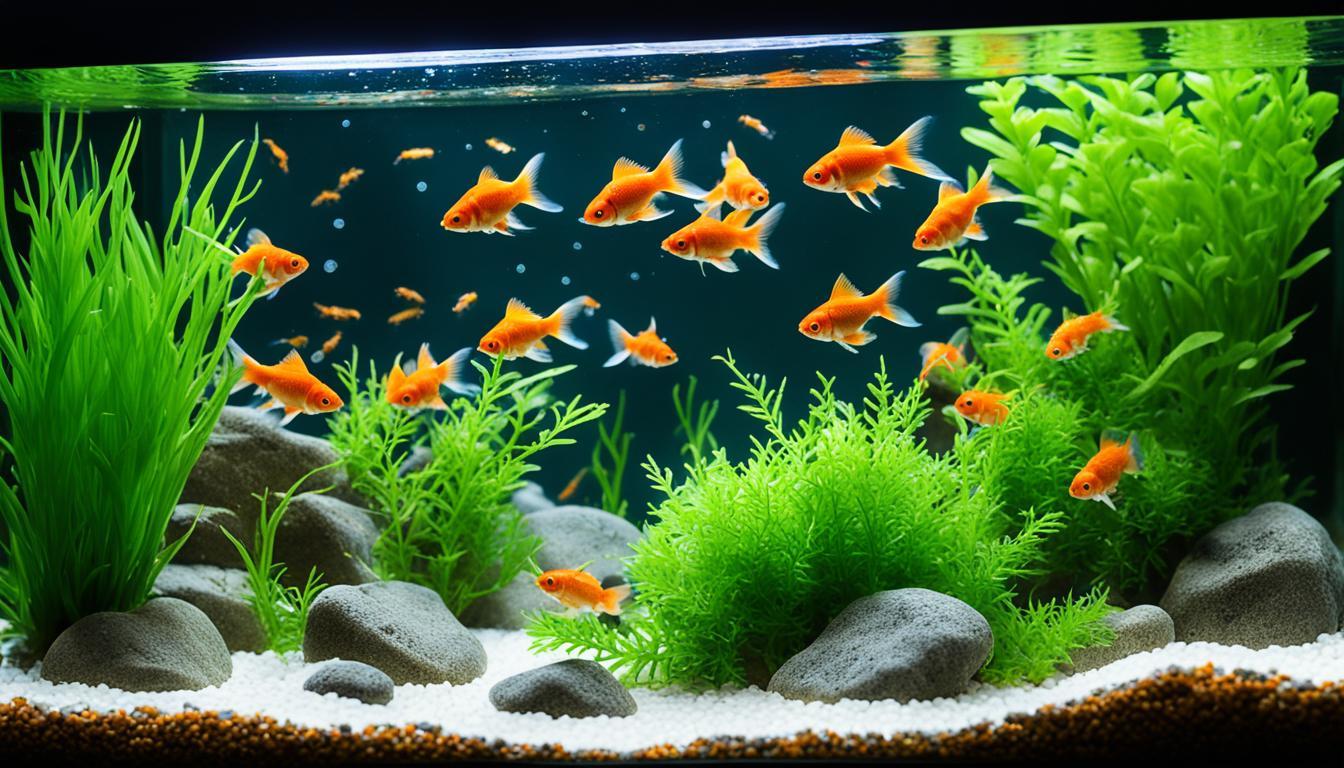
Ufugaji wa samaki wadogo wenye mchanganyiko wa rangi nyekundu na dhahabu kwa ajili ya mapambo, wakiwa ndani ya maji masafi yaliyo katika tanki dogo lililotengenezwa kwa kutumia kioo, kukiwa na mapambo ya mimea ndani yake pamoja na mwanga hutokanao na taa iliyofungwa juu.